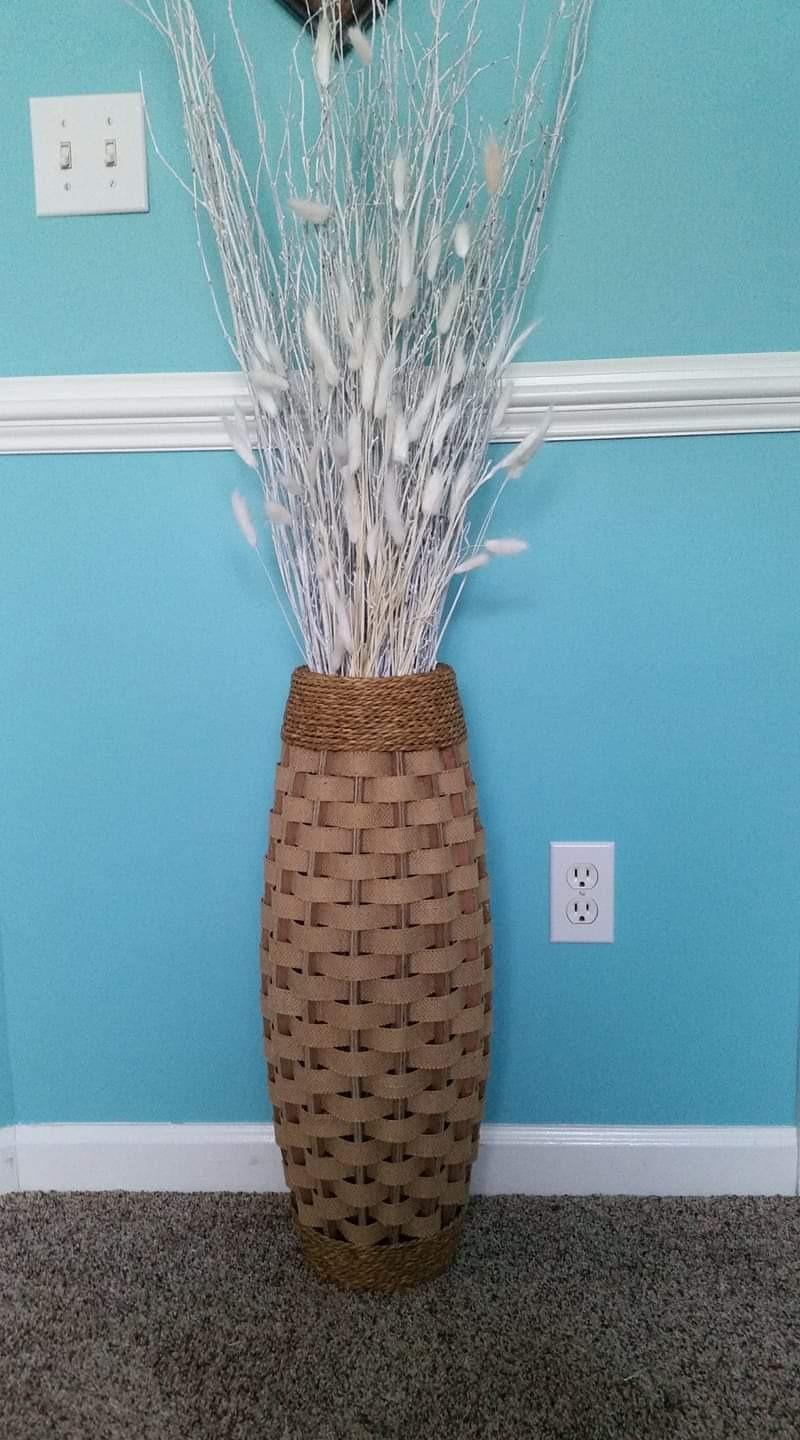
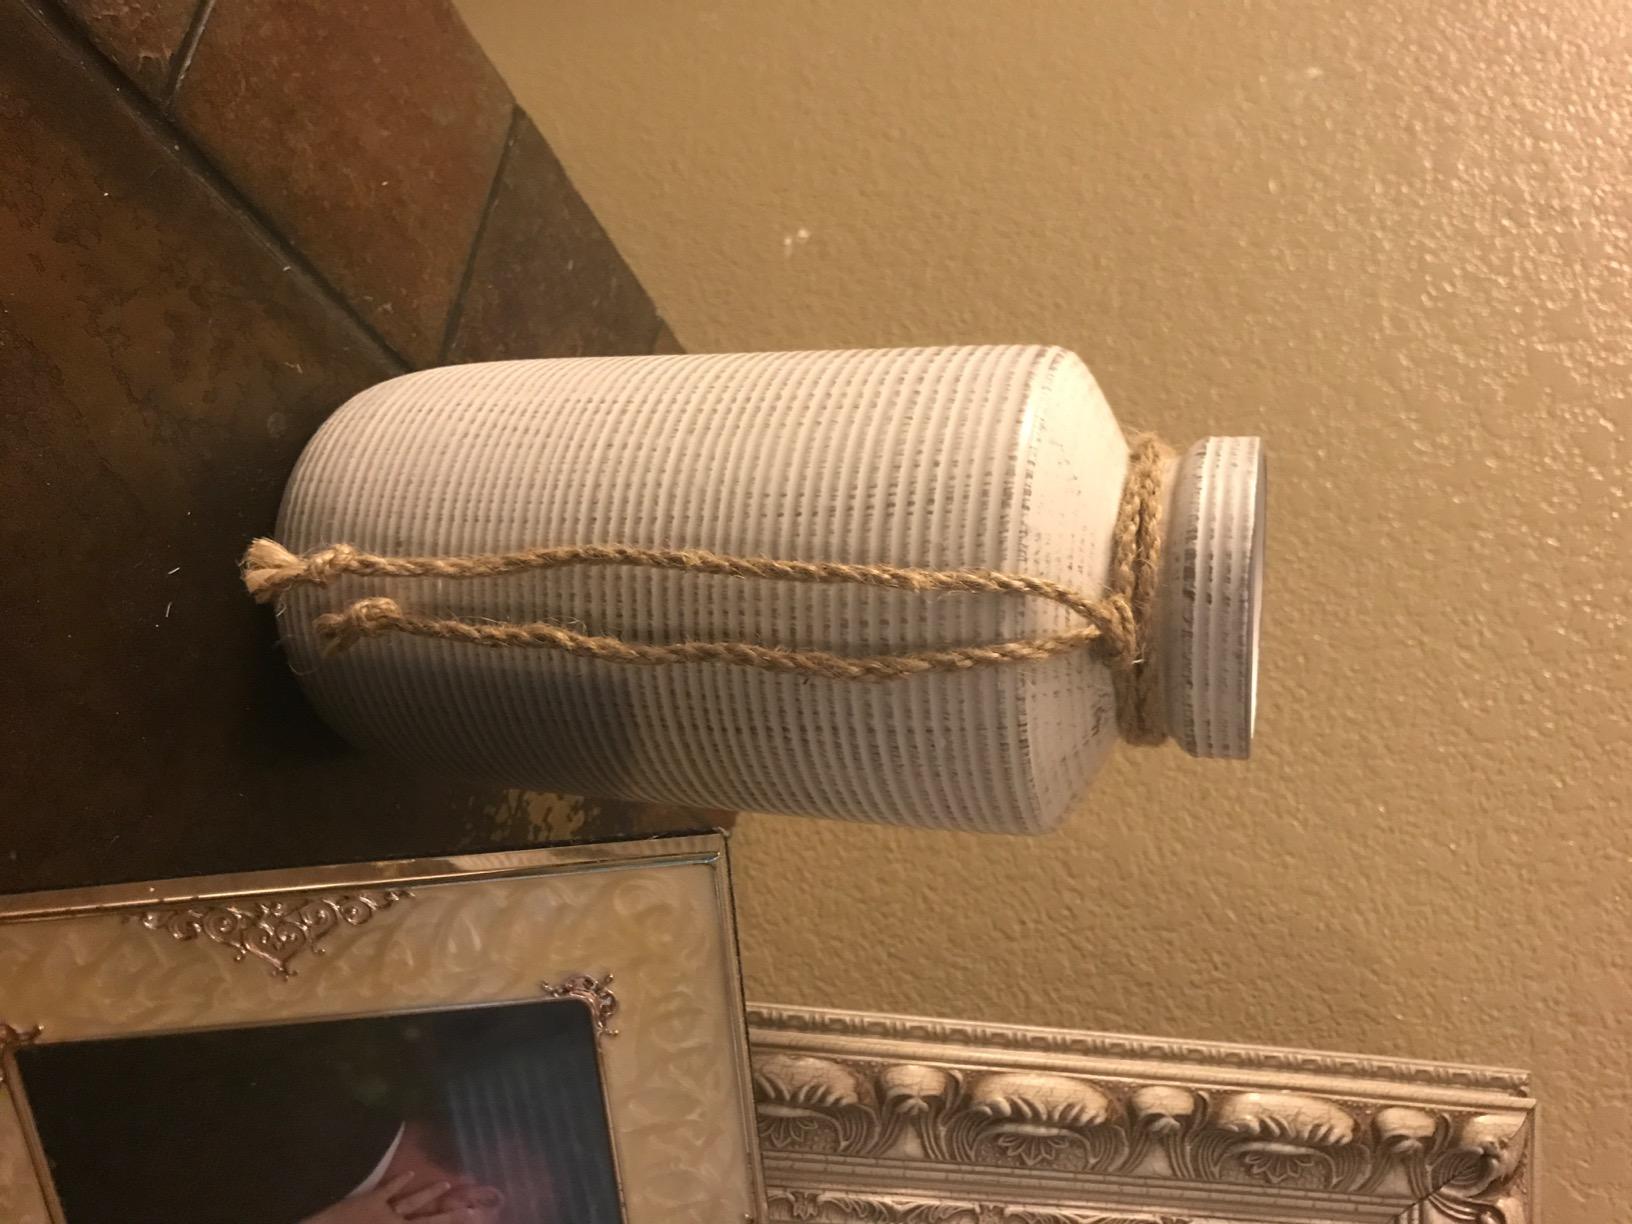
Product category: vase
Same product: no